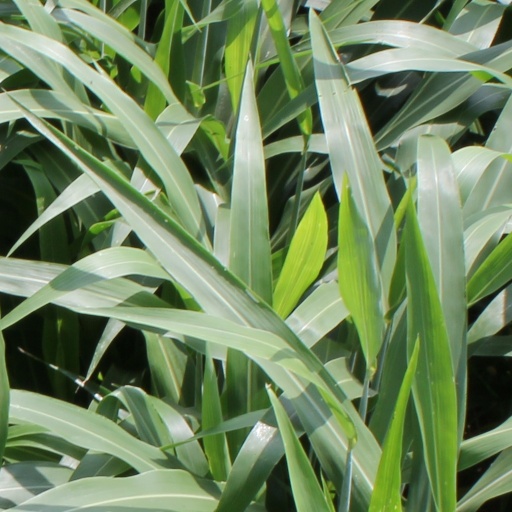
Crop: sorghum